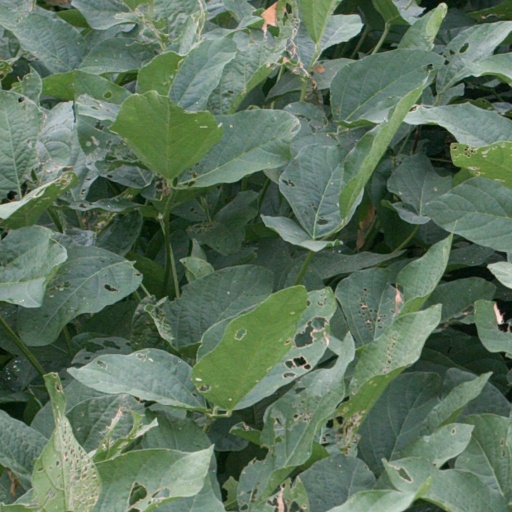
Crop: soybean